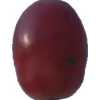
Label: pink_grape